COVID-19 pandemic in British Columbia

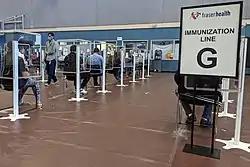
COVID-19 immunization line administered in Guildford, Surrey

On March 19, a death was reported at the Lynn Valley Care Centre, followed by an additional death on March 21.